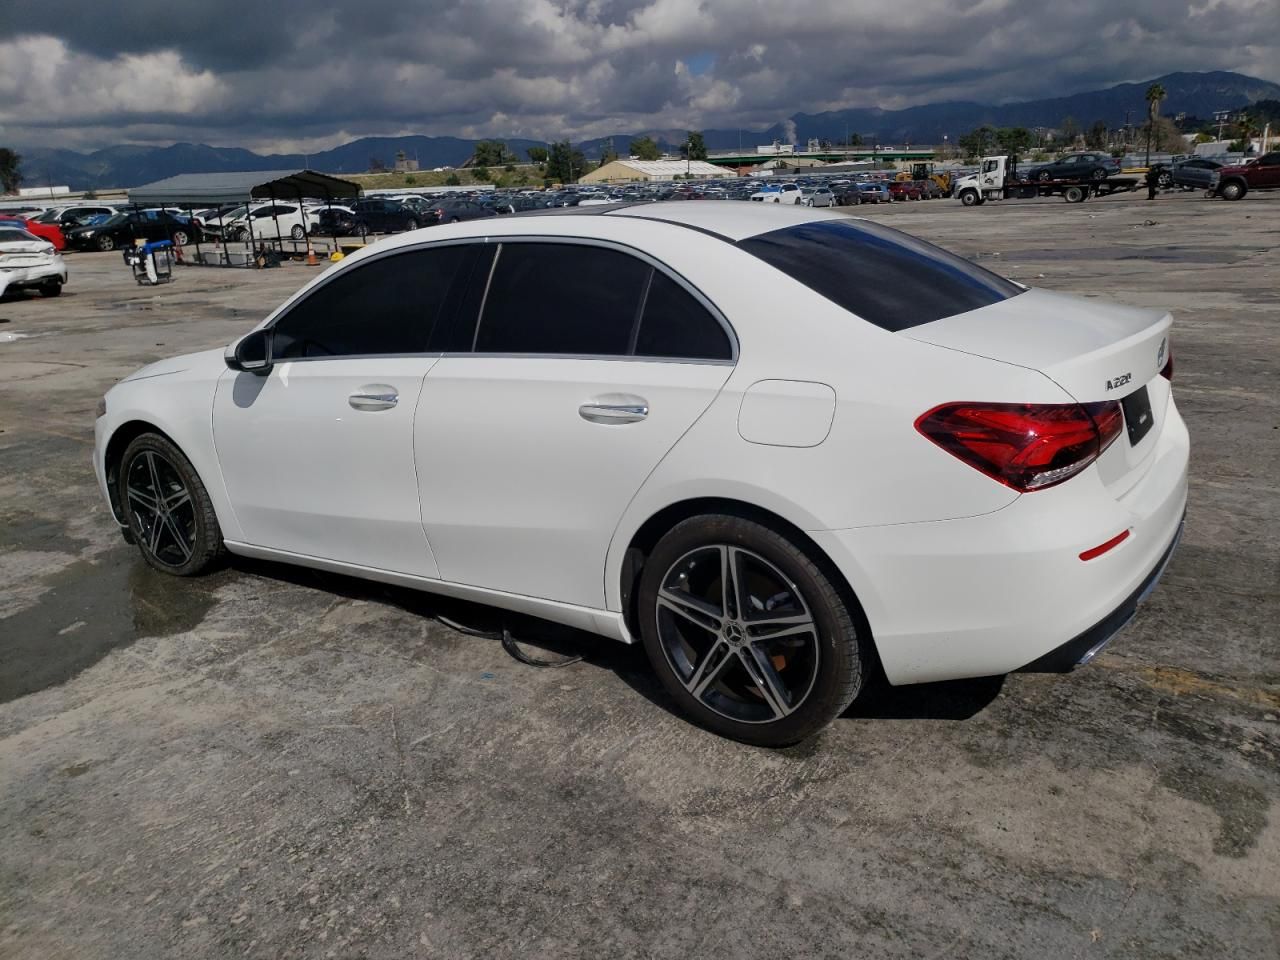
Aucun dommage détecté.
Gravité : aucun